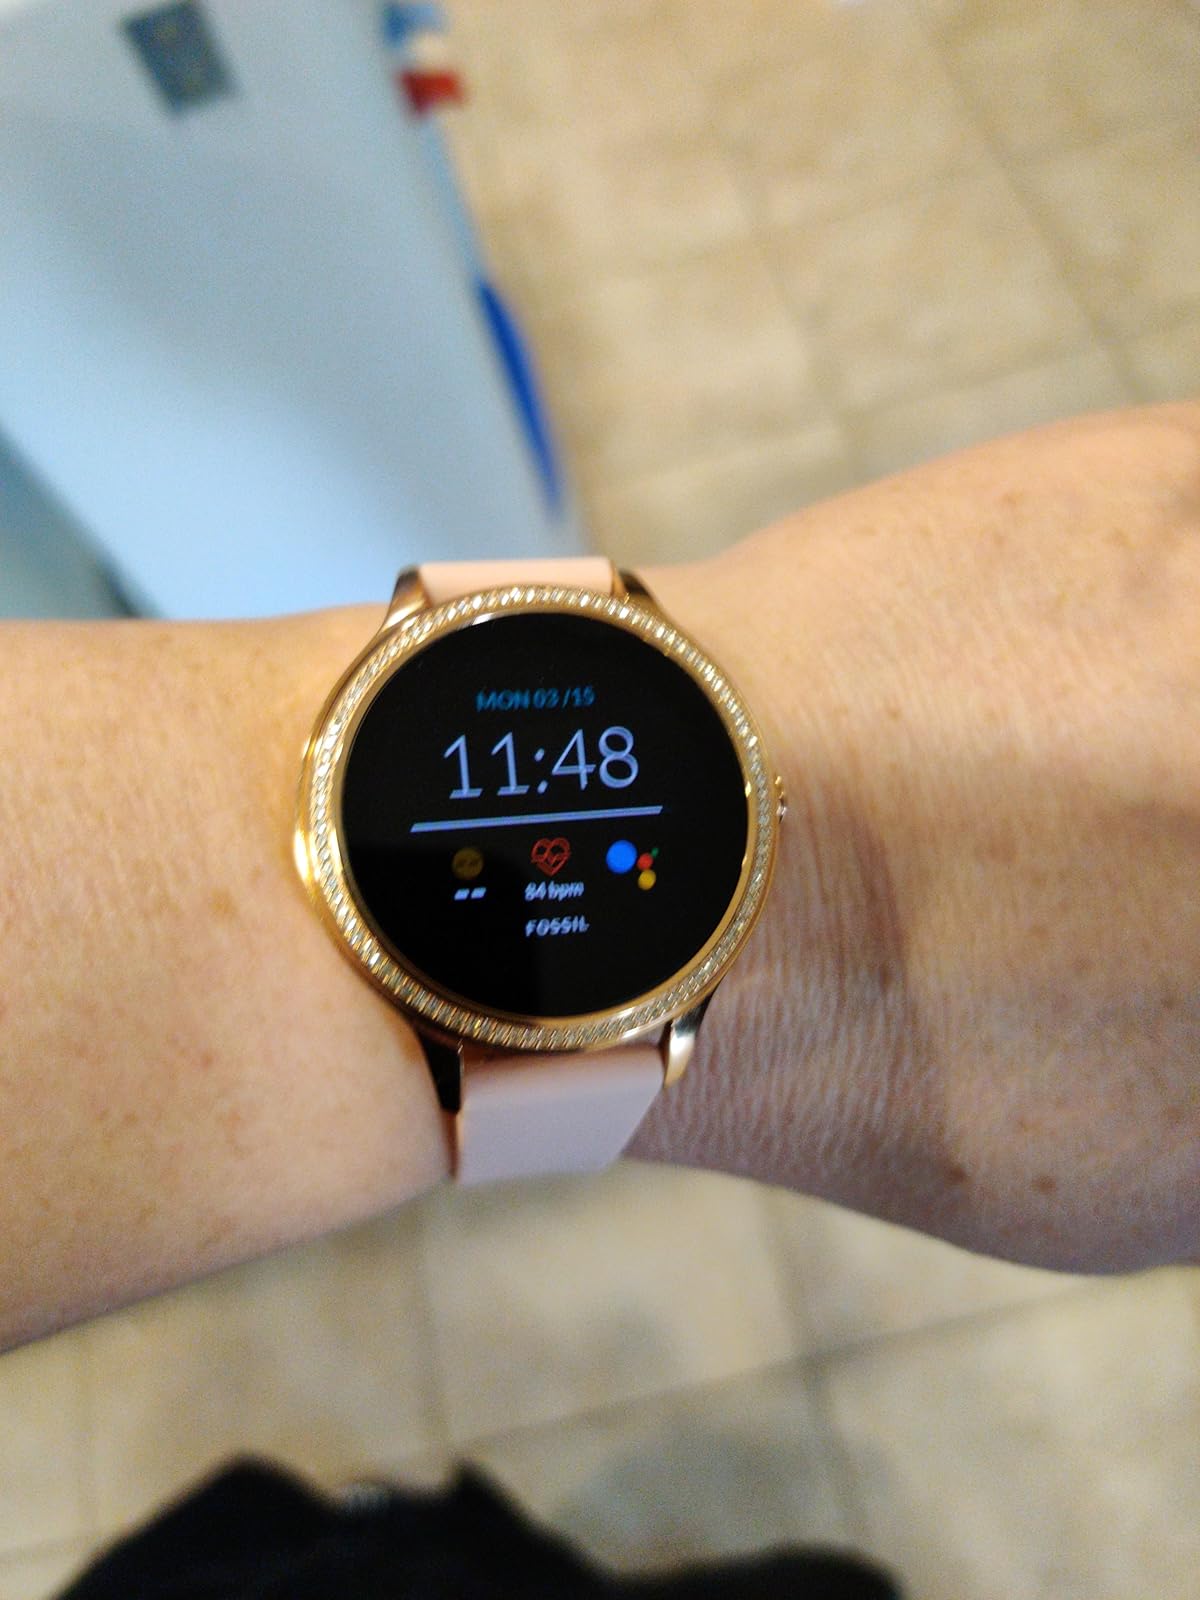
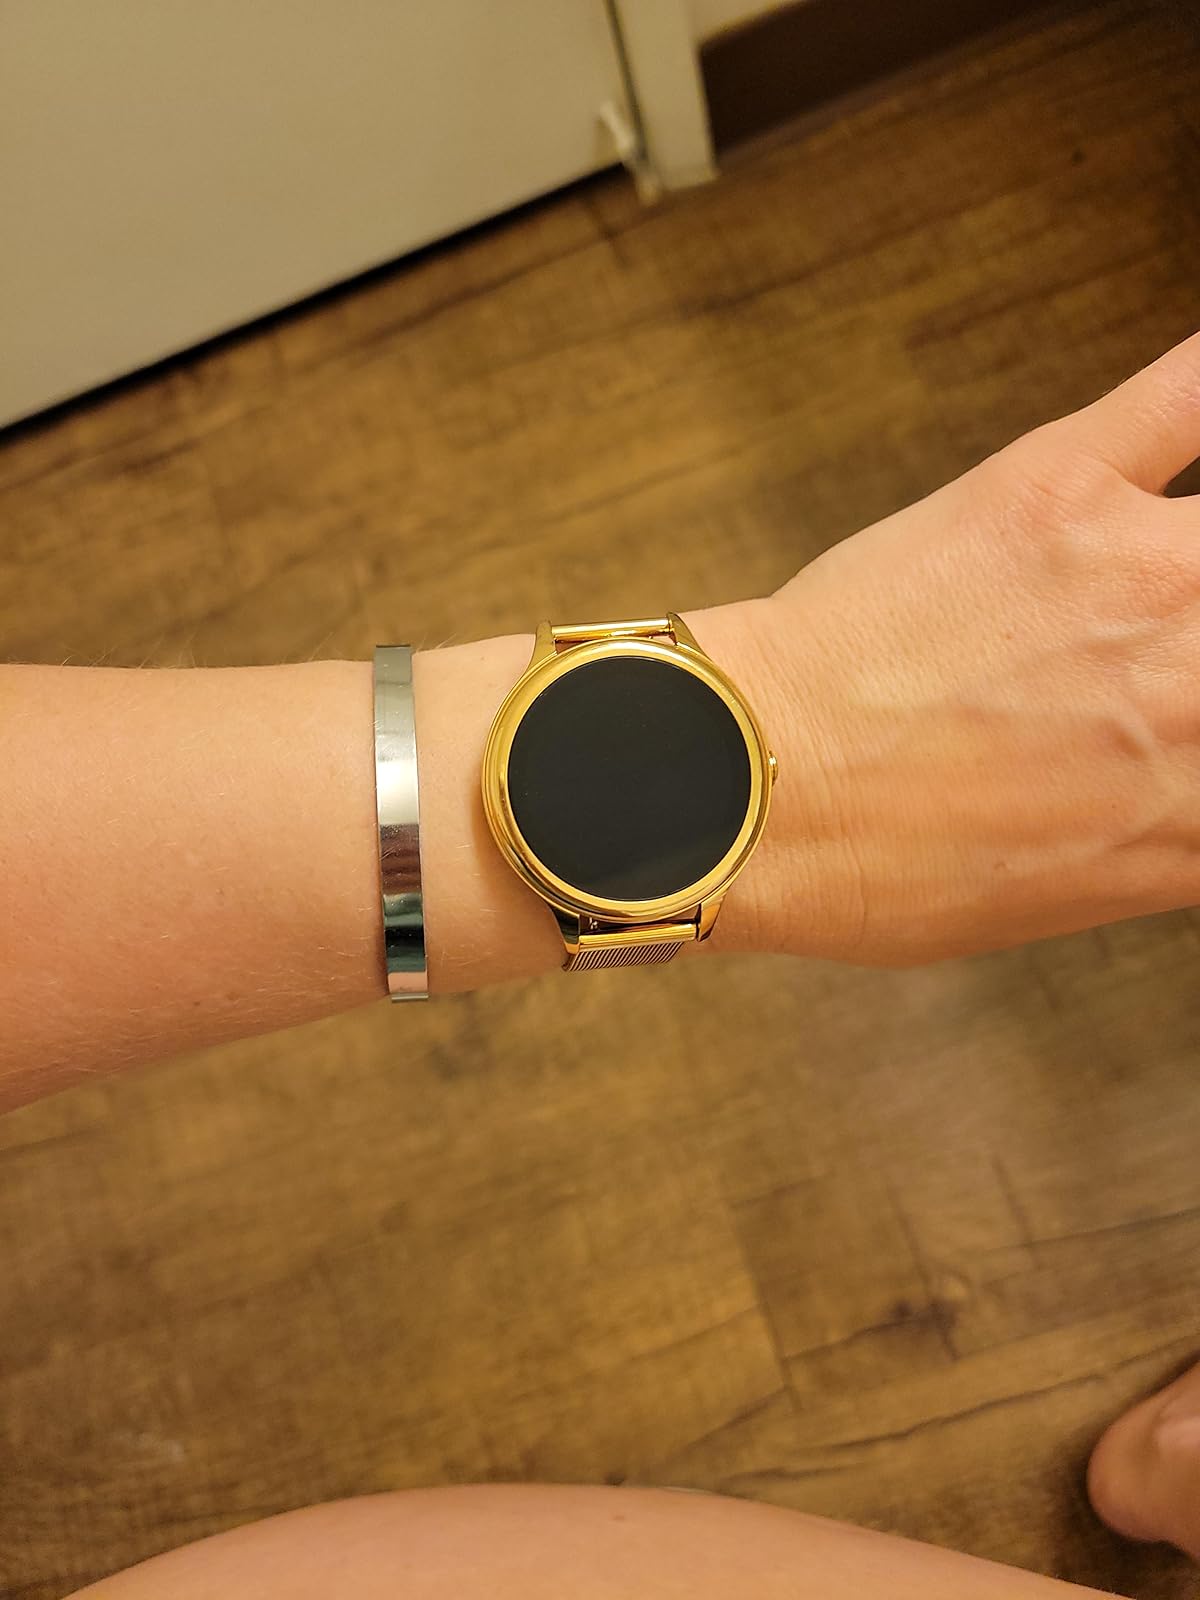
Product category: smartwatch
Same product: no